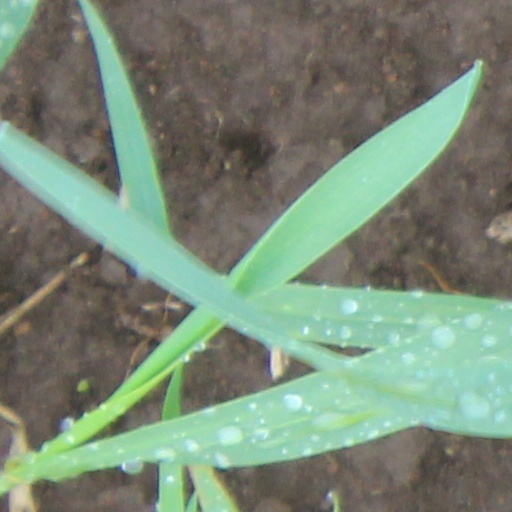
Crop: wheat